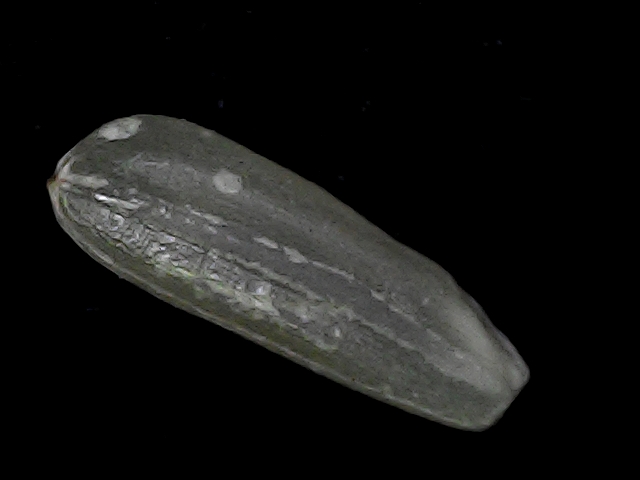
Rice variety: BD56